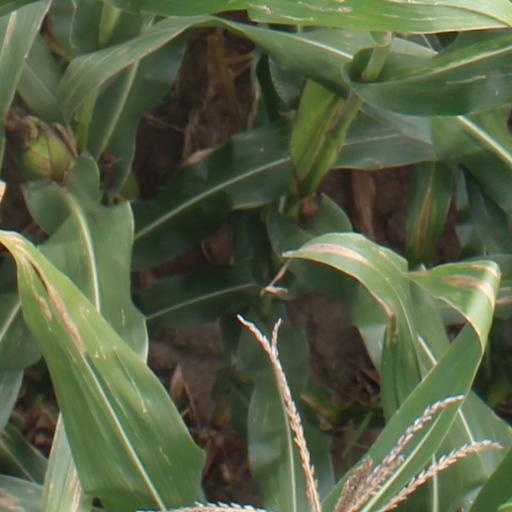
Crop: maize; corn